USS Mahoning County

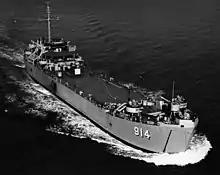
LST-914 under way

"LST‑914" first engaged in combat duty with the invasion of southern France 15 August 1944. She carried US Army troops and equipment from Naples, Italy, and unloaded them on the beach of Cogolin. Shortly afterward the LST joined Training Group Command, Atlantic Fleet, and operated along the east and gulf coasts until early in 1945. On 10 February 1945, she departed Gulfport, Mississippi, for the Canal Zone en route to duty with the Pacific Fleet. Steaming via Pearl Harbor and Eniwetok, she arrived Saipan 25 April. For the next four months the ship carried men and equipment between Saipan and Okinawa, making occasional calls at Tinian and Guam. She departed Saipan 24 July, and sailed for the Philippines, operating there for the remainder of the War.